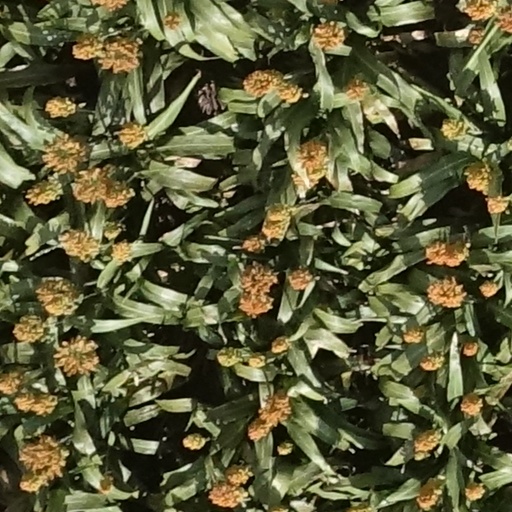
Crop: sorghum